Aldrich Godfrey and White Block

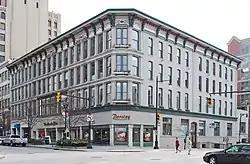

The Aldrich, Godfrey, and White Block is a commercial building located at 89-99 Monroe Center in Grand Rapids, Michigan. It was listed on the National Register of Historic Places in 1999.